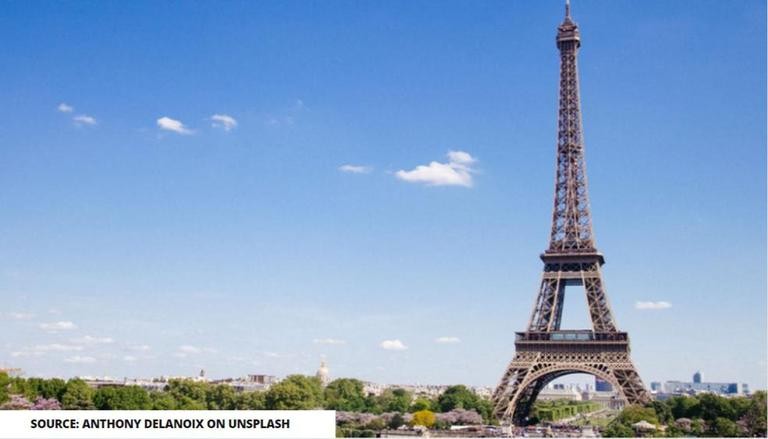
Landmark: Eiffel Tower